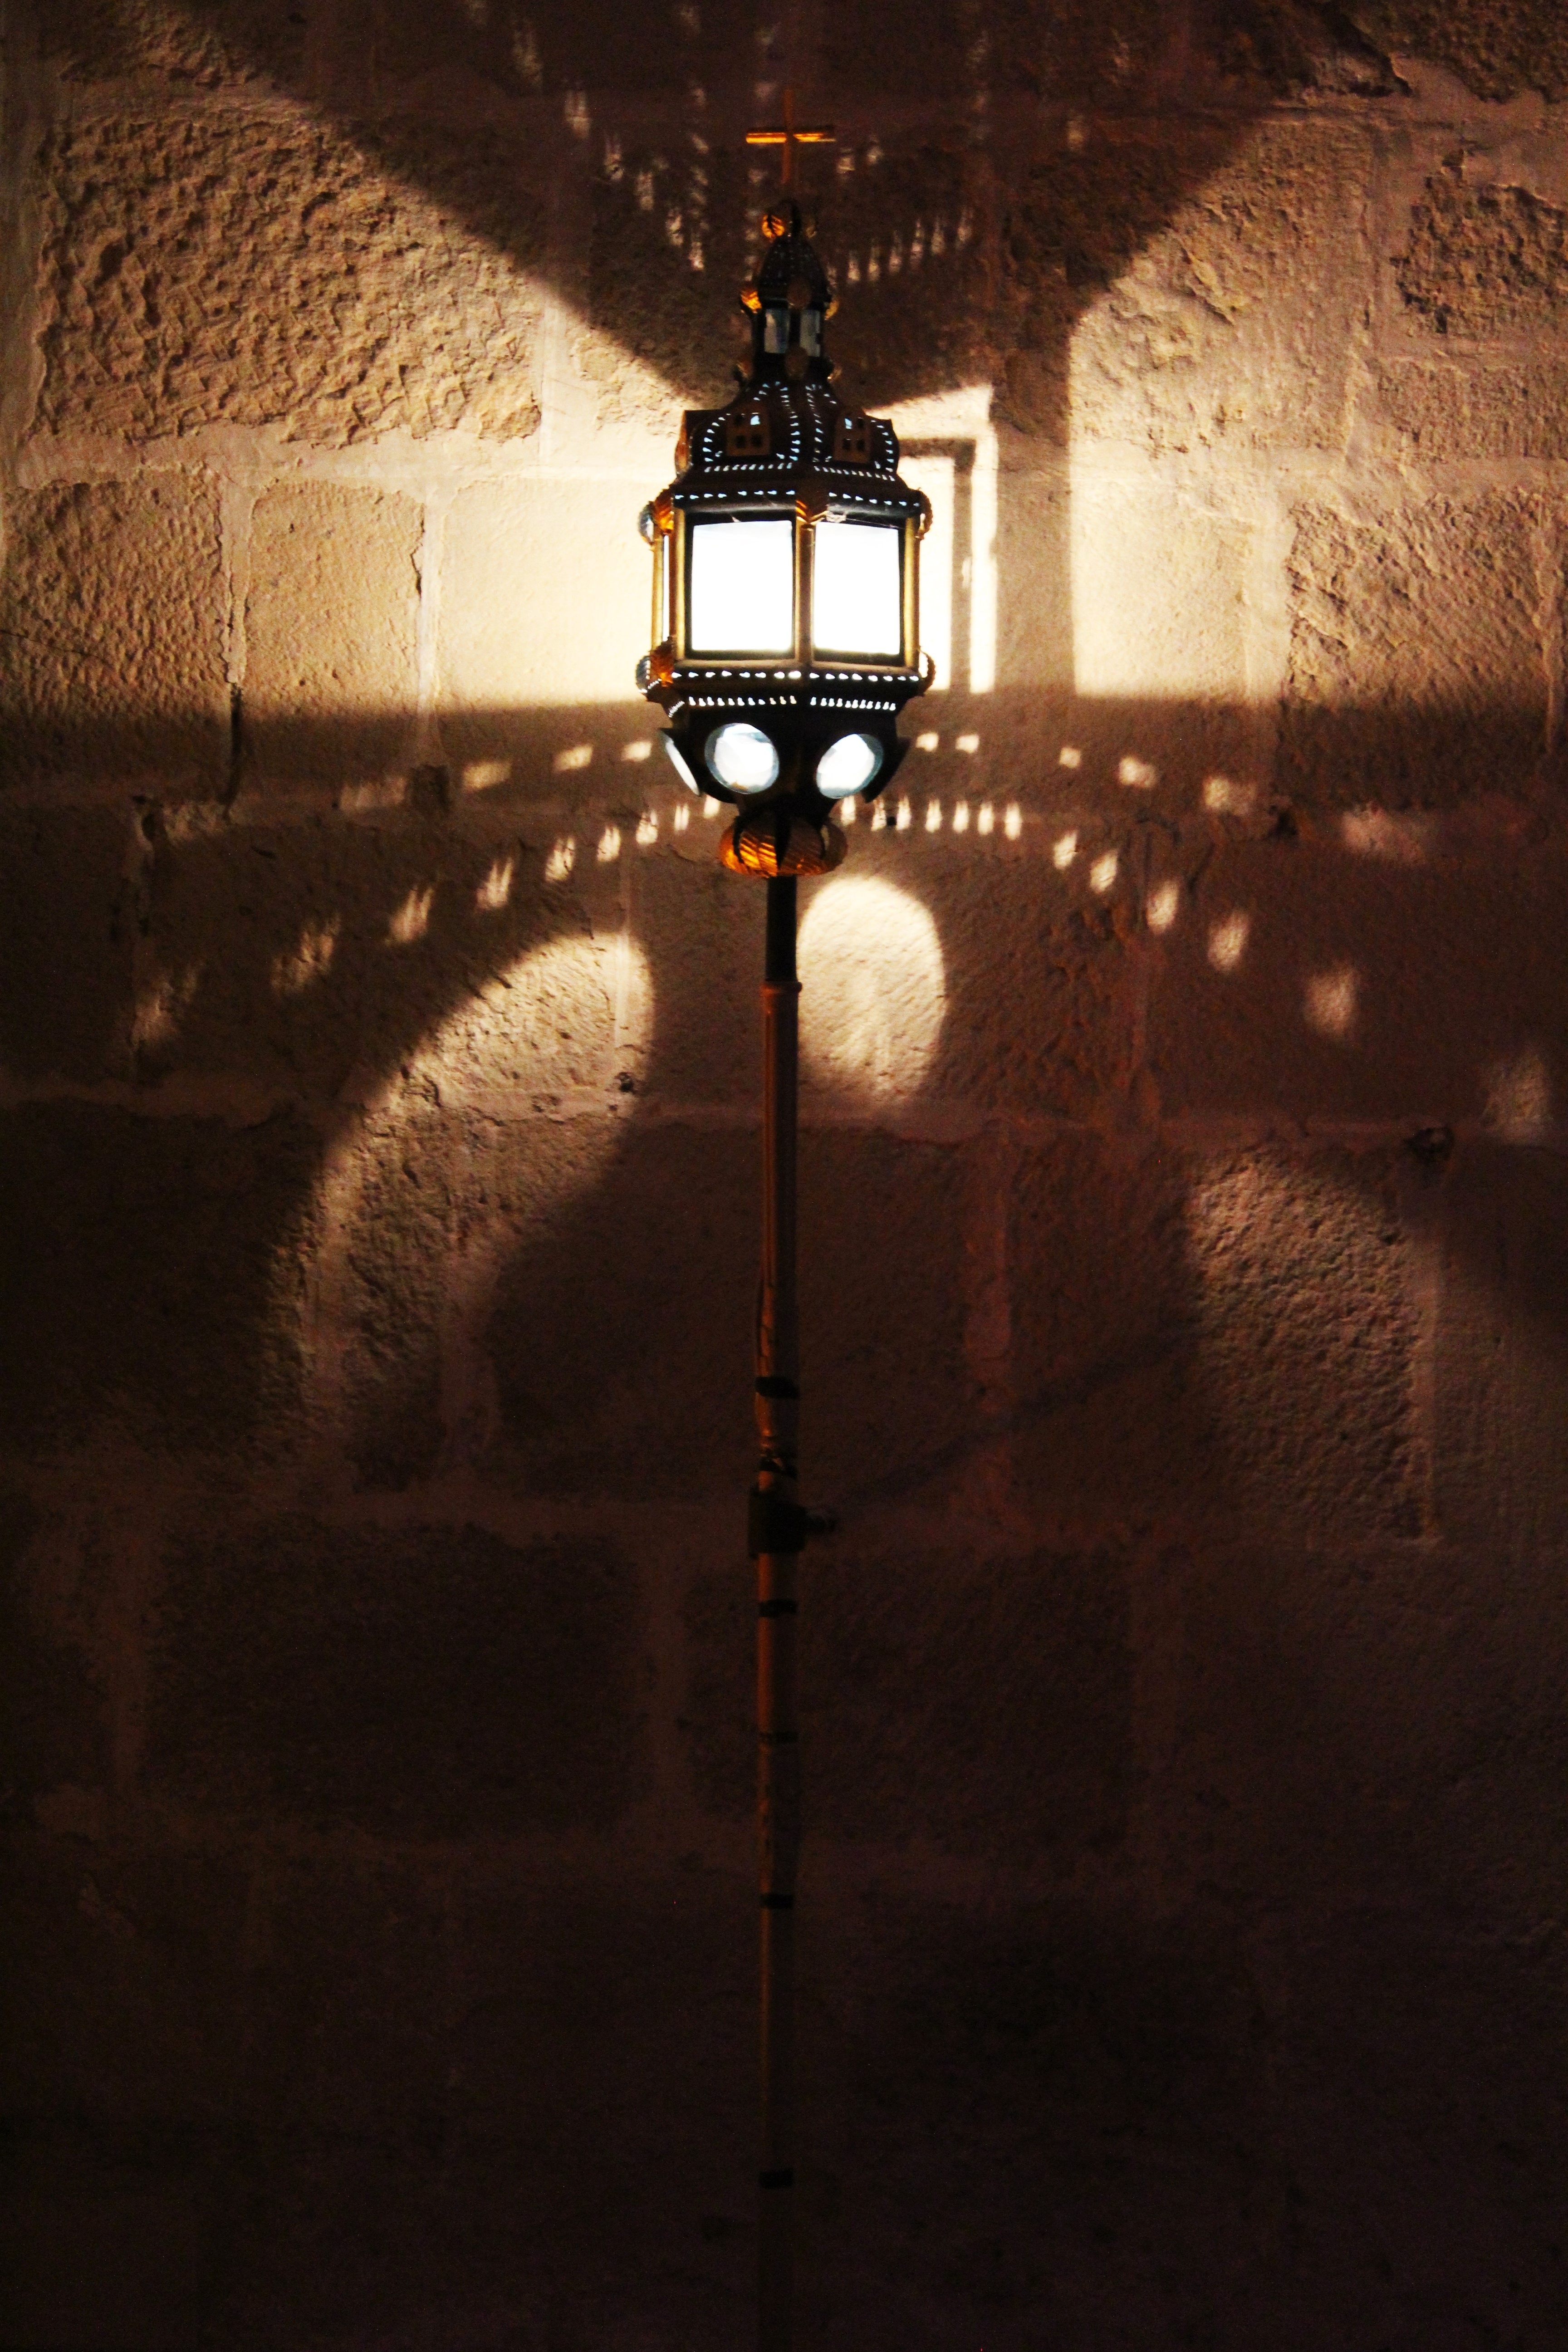
light, night, reflection, darkness, street light, lamp, lighting, old lamp, light fixture, light and shade, cathar lamp, shadow game